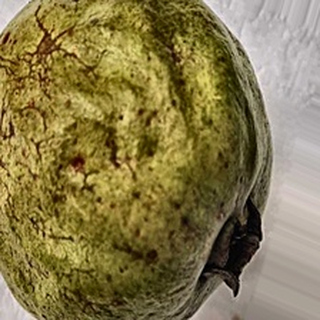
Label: guava_fruit_fly